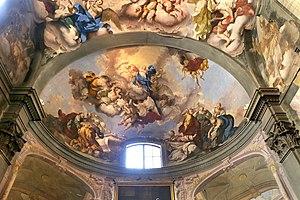
La Badia Fiorentina à Florence est le nom courant donnée à l'église Santa Maria Assuntanella.